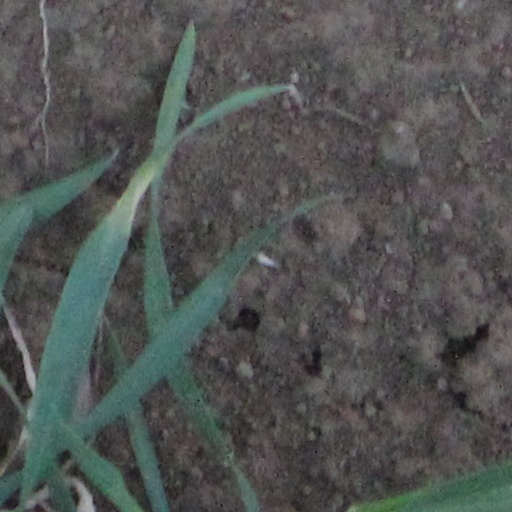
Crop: wheat